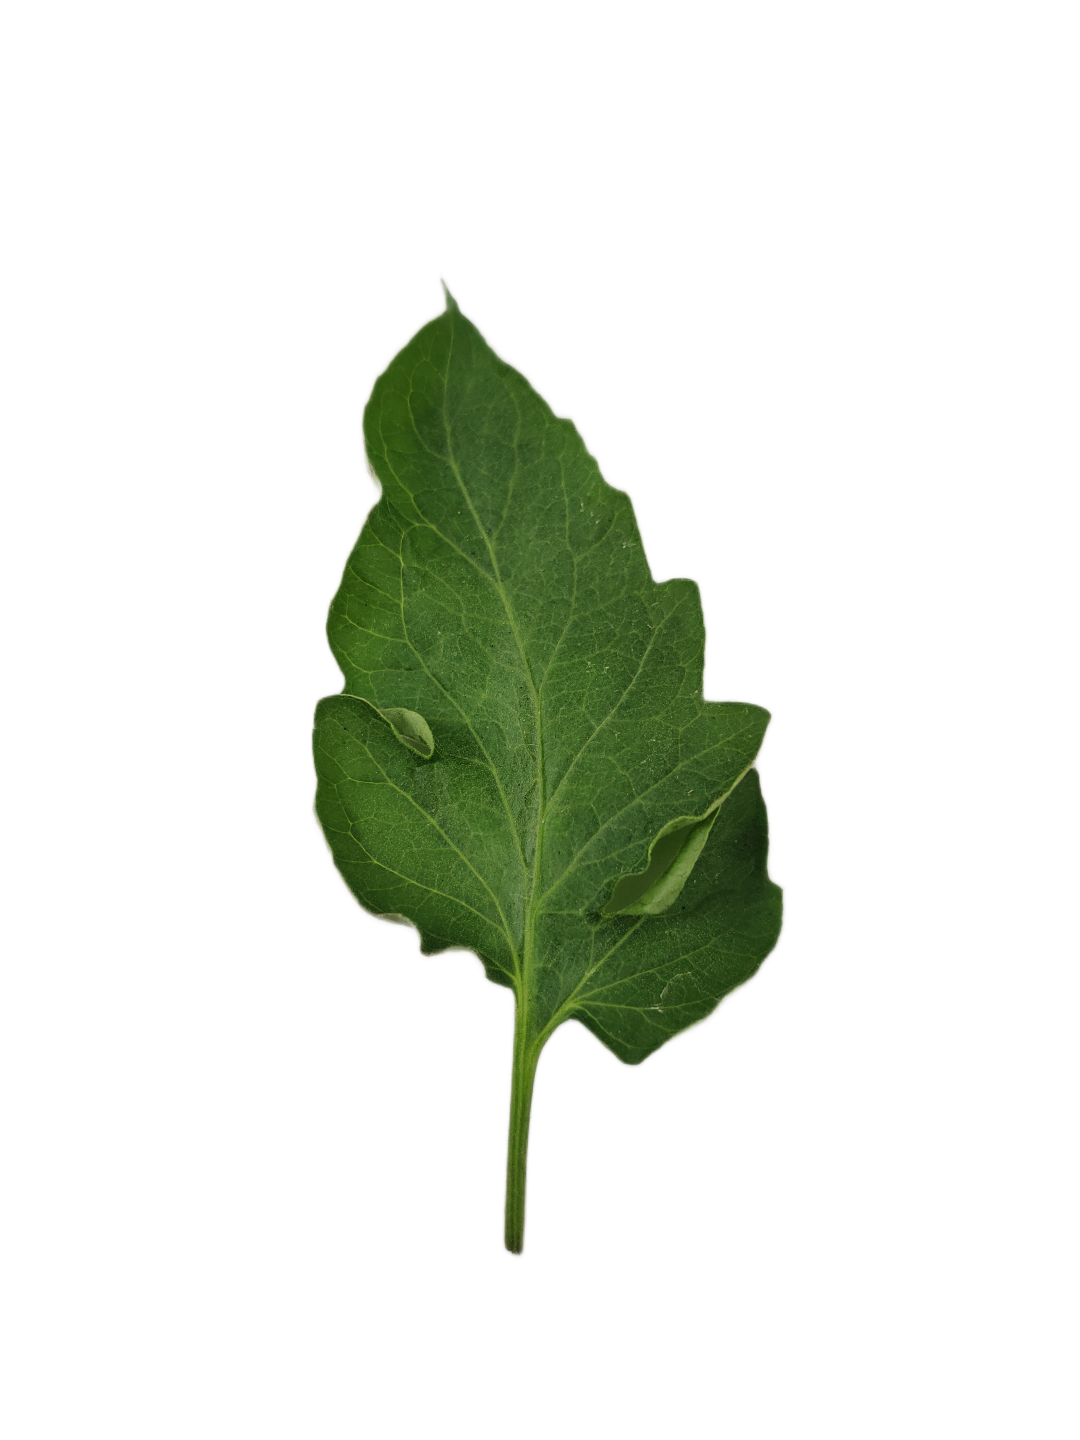
Crop: Tomato
Label: Mosaic